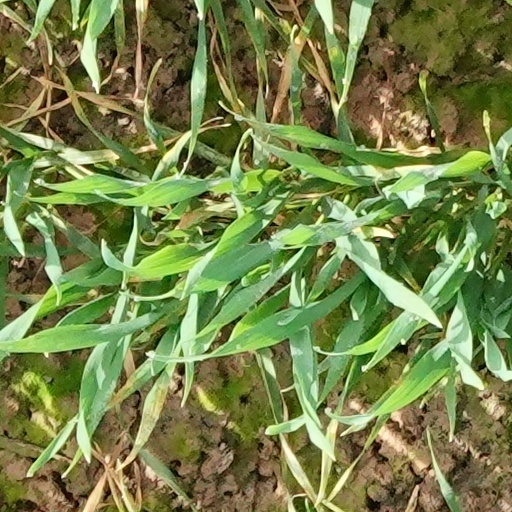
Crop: wheat